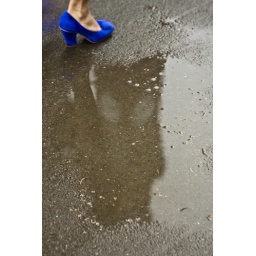
Reflection of Joseph Chamberlain Clock tower at University of Birmingham - lady walking past in blue suede shoe.